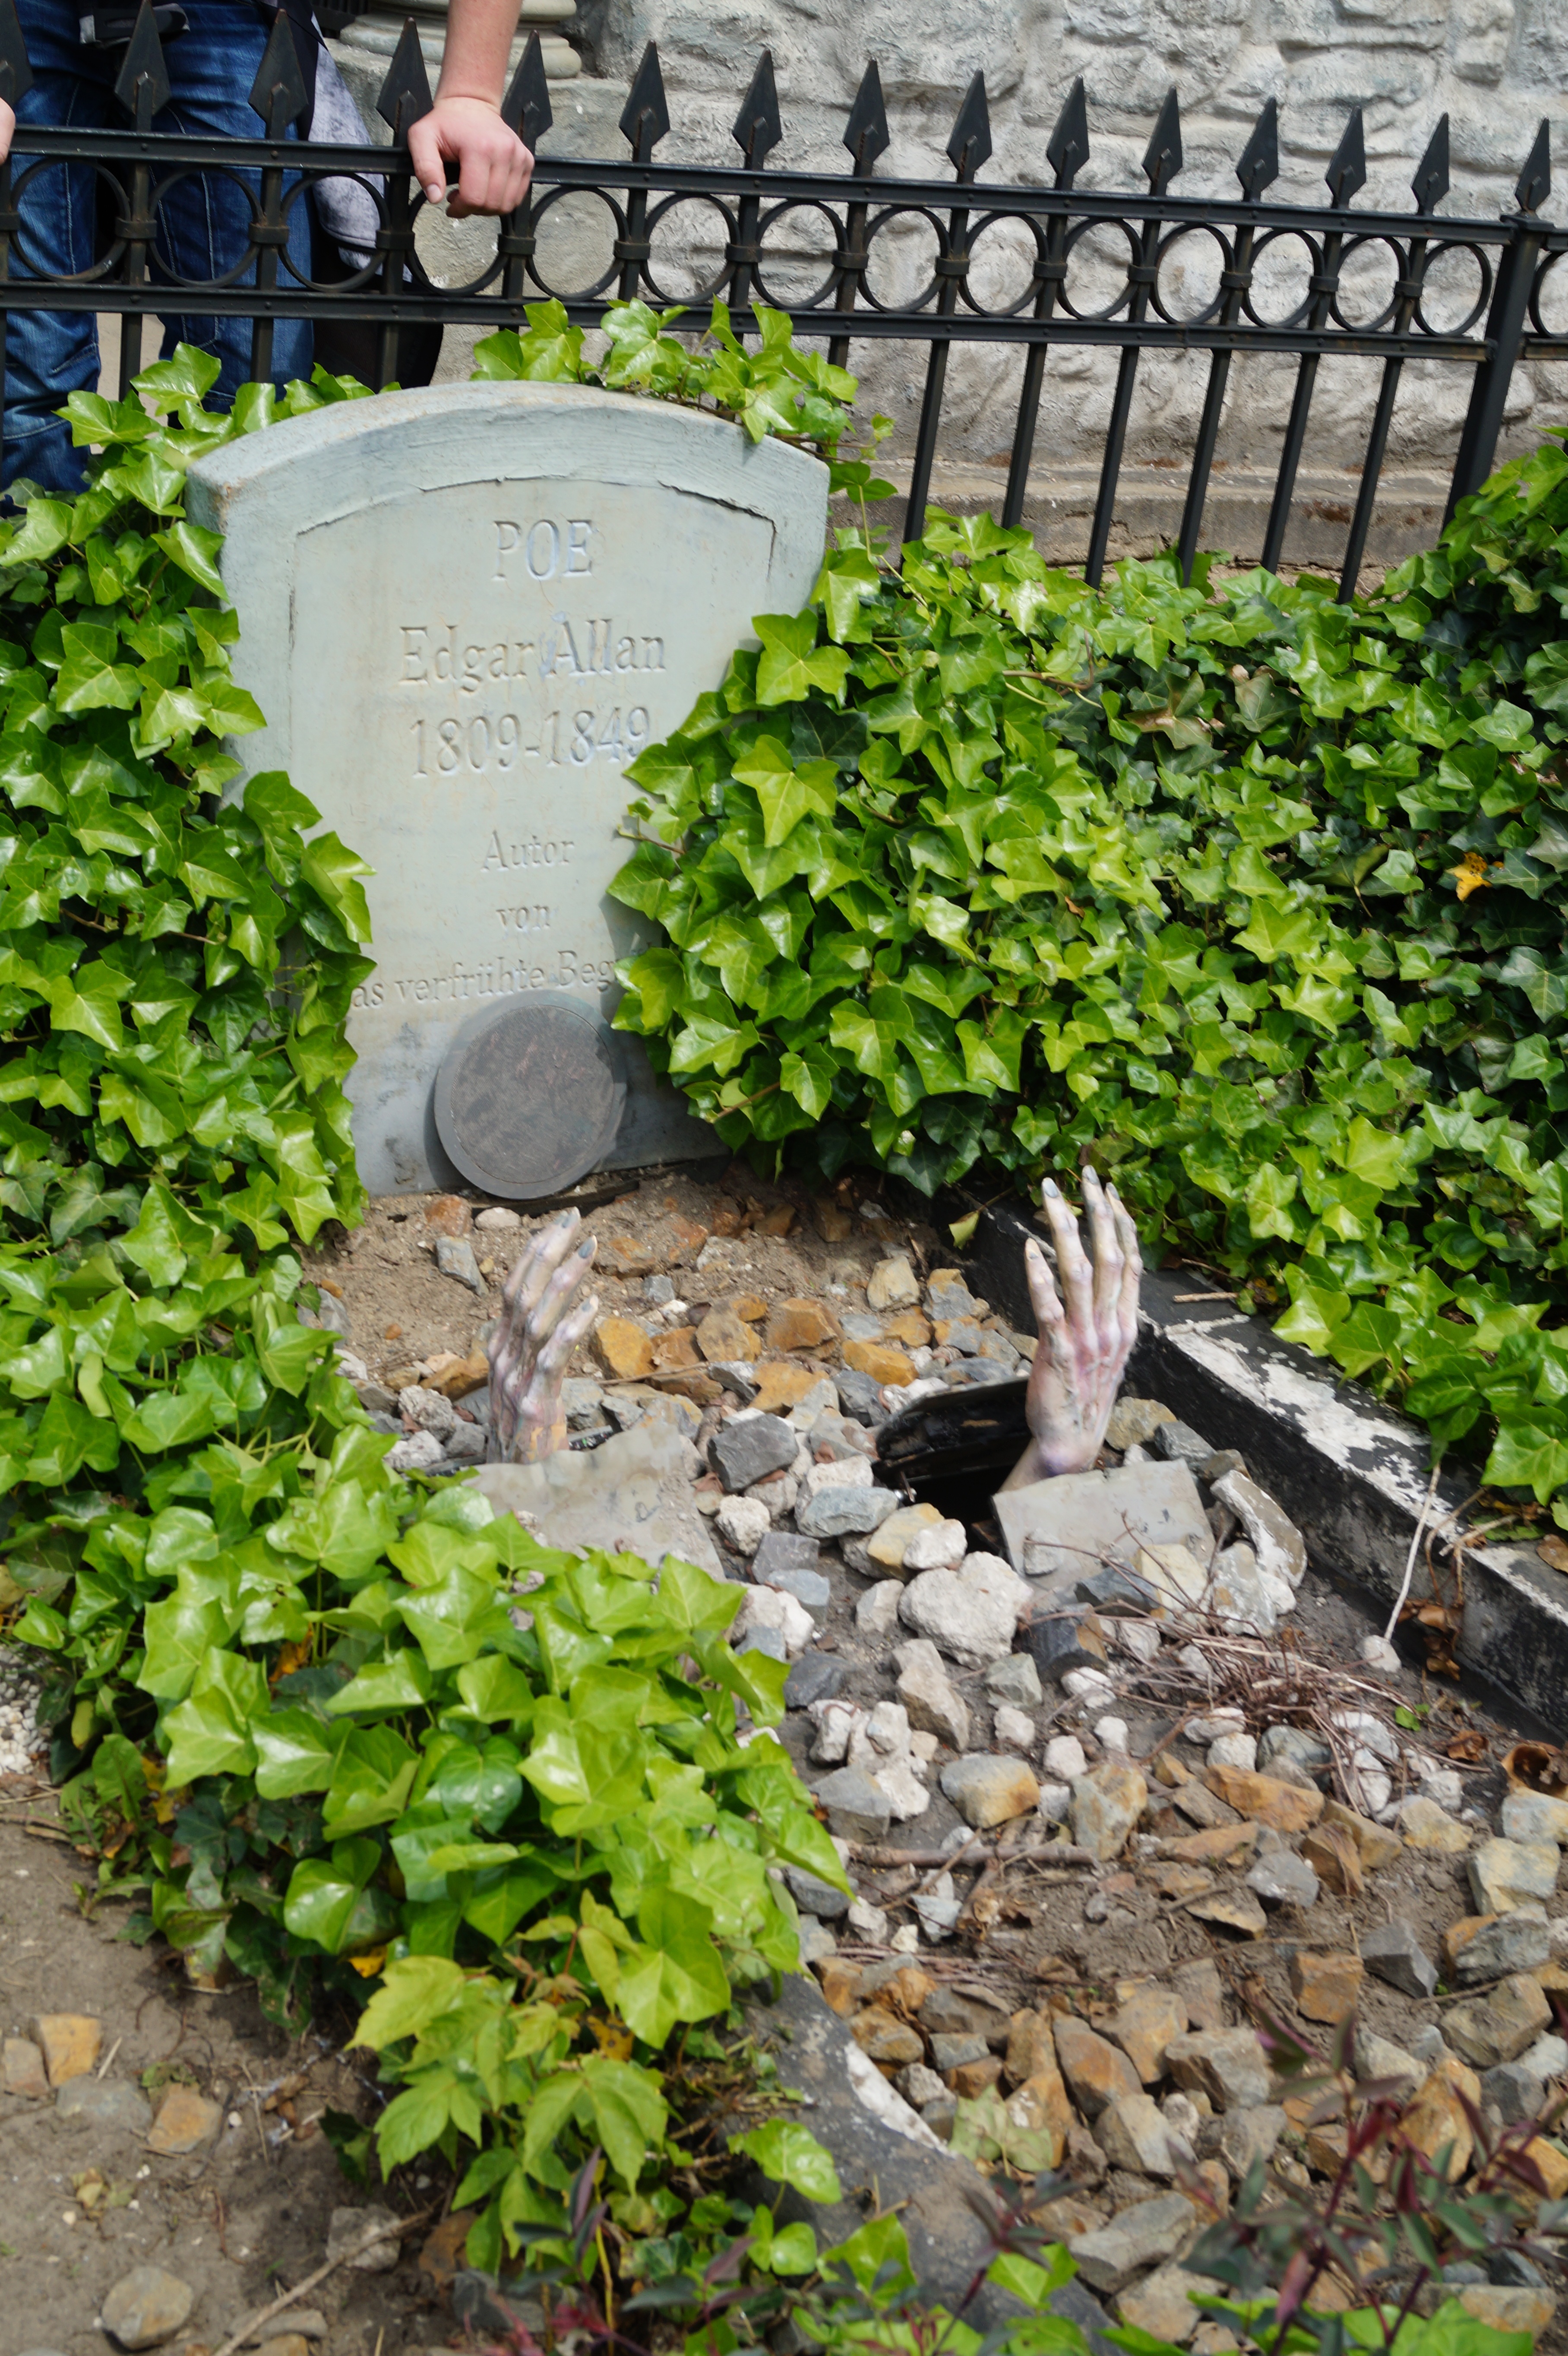
hand, leaf, flower, pond, green, backyard, botany, writer, garden, dead, tombstone, grave, shrub, tomb, yard, outdoor structure, edgar allan poe